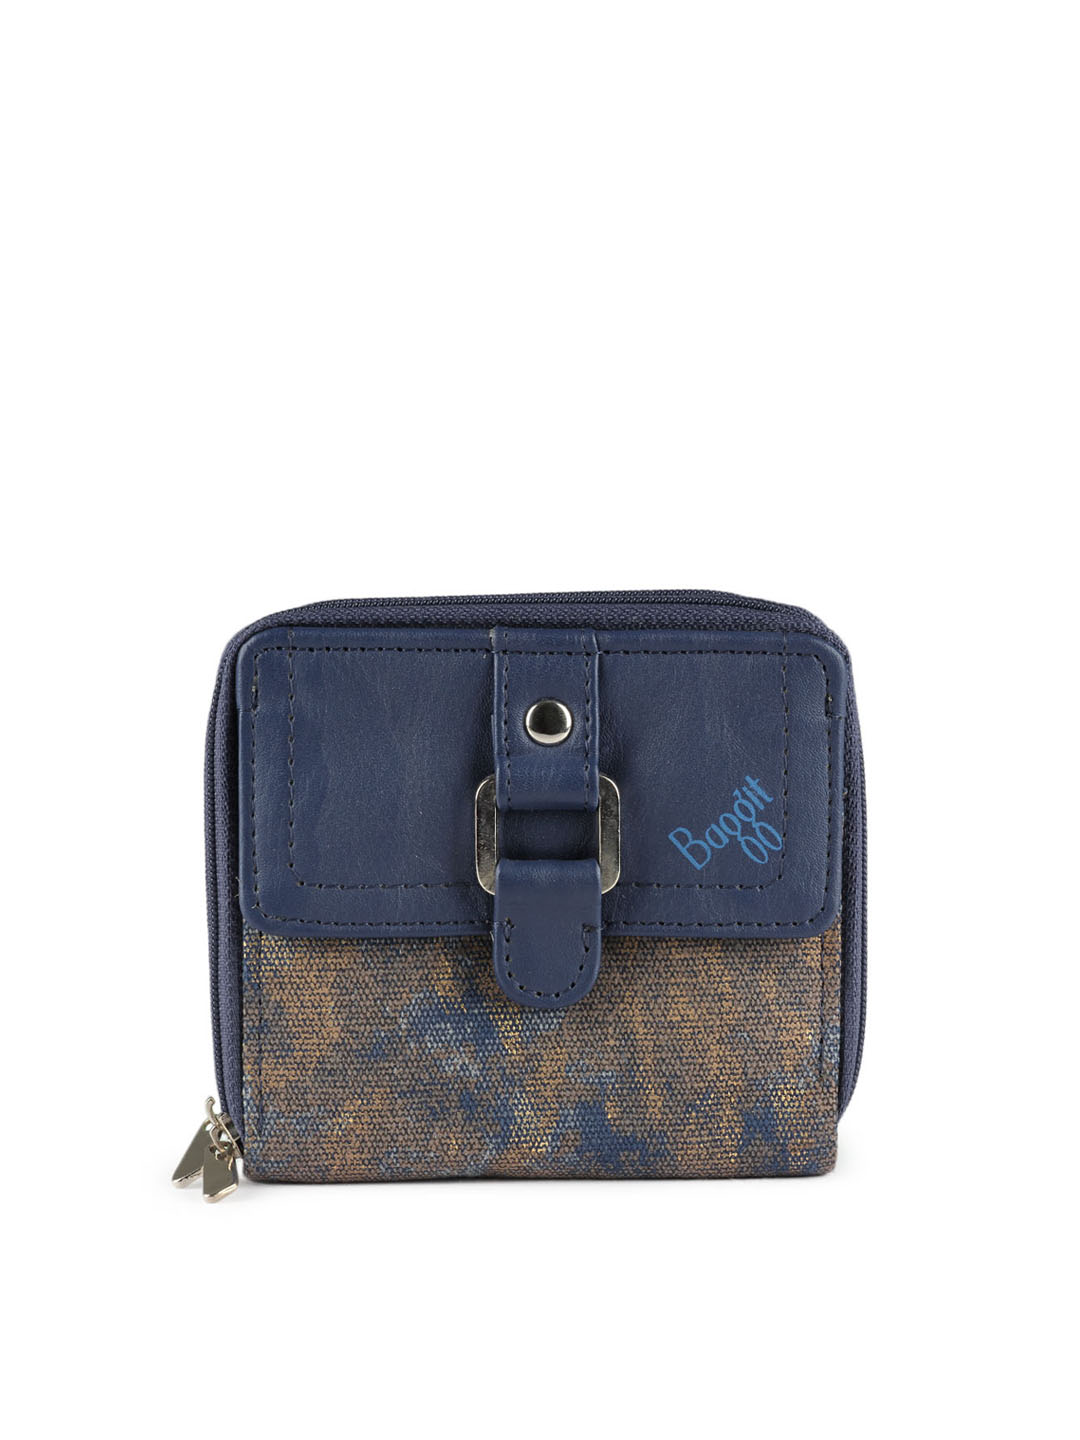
Baggit Women Blue Wallet
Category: Accessories / Wallets / Wallets
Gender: Women
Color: Blue
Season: Summer 2012
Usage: Casual